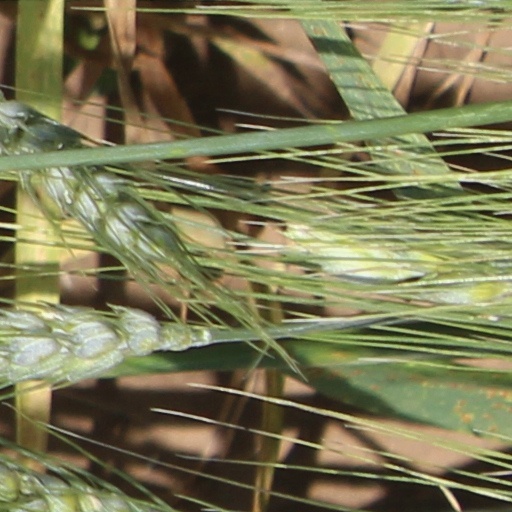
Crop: wheat